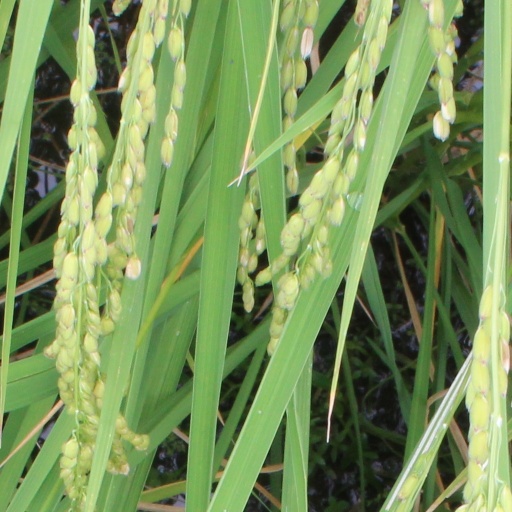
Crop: rice